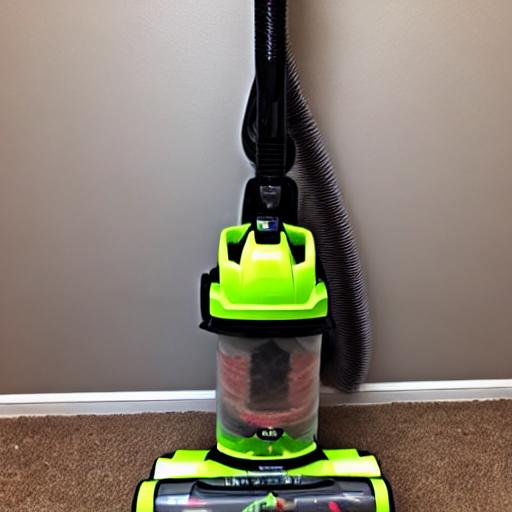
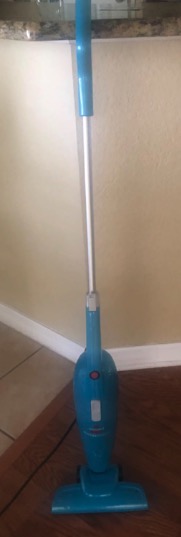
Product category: items_vacuum
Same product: no